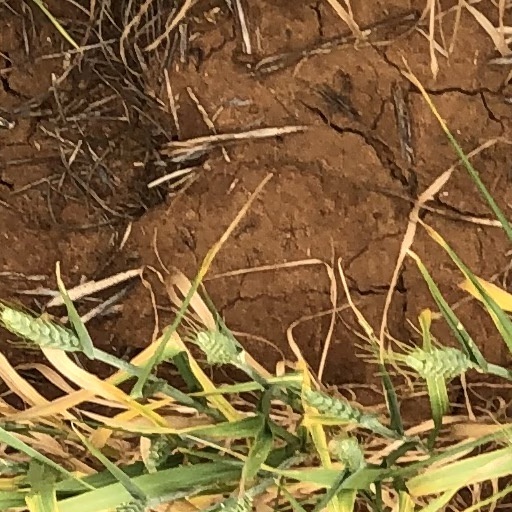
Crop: wheat